Tell Me Why (video game)

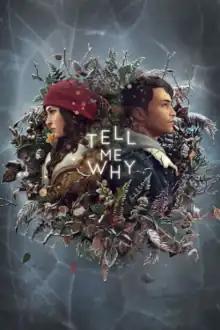

Tell Me Why is a 2020 episodic adventure game developed by Dontnod Entertainment and published by Xbox Game Studios. The game consists of three chapters released for Windows and Xbox One in late 2020. It follows a pair of twins, Tyler and Alyson, with the ability to communicate with each other through telepathy, who reunite after ten years in their hometown in rural Alaska and investigate the death of their mother. A recurring theme of the story is the fallibility of memory, as the narrative explores the twins' childhood trauma and how they may each remember pivotal moments differently.